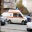
Label: ambulance